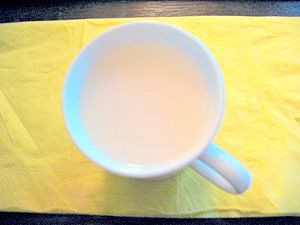
Plantedrik / Korndrik
Rismælk.
Plantedrik er et generelt begreb som bruges om alle former for ikke-mejeriprodukt substitutter for animalske produkter. Den mest populære variant er sojadrik. To af de mest almindelige grunde til at drikke plantebaseret drik er laktoseintolerance og ønske om at leve af vegansk kost.